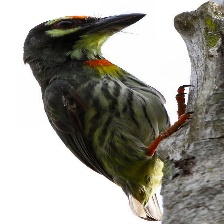
Species: COPPERSMITH BARBET
Scientific name: MEGALAIMA HAEMACEPHALA